William Calder Marshall

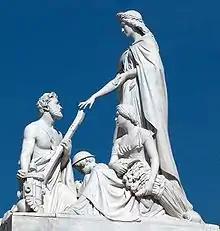

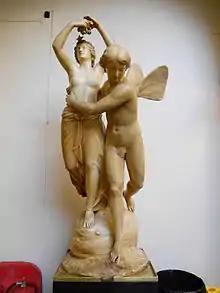
"Zephyr and Aurora", Battersea Arts Centre

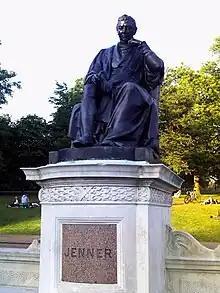
Edward Jenner by W C Marshall in Kensington Gardens

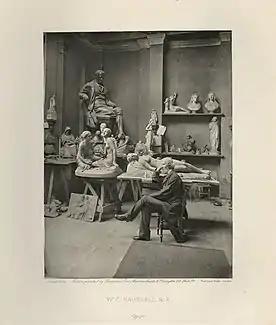
<a href="https%3A//library.nga.gov/permalink/01NGA_INST/1p5jkvq/alma991625553804896">"William Calder Marshall"

His monument to Edward Jenner, the discoverer of vaccination was set up in the south-west corner of Trafalgar Square in 1858 and inaugurated at a ceremony presided over by Prince Albert. The statue, which depicted Jenner sitting in a chair in a relaxed pose, was moved to Kensington Gardens in 1862.